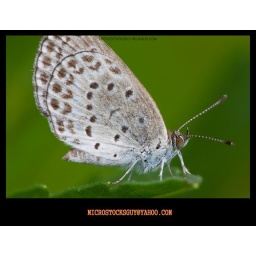
The butterfly fall a plant . shoot it in a garden .